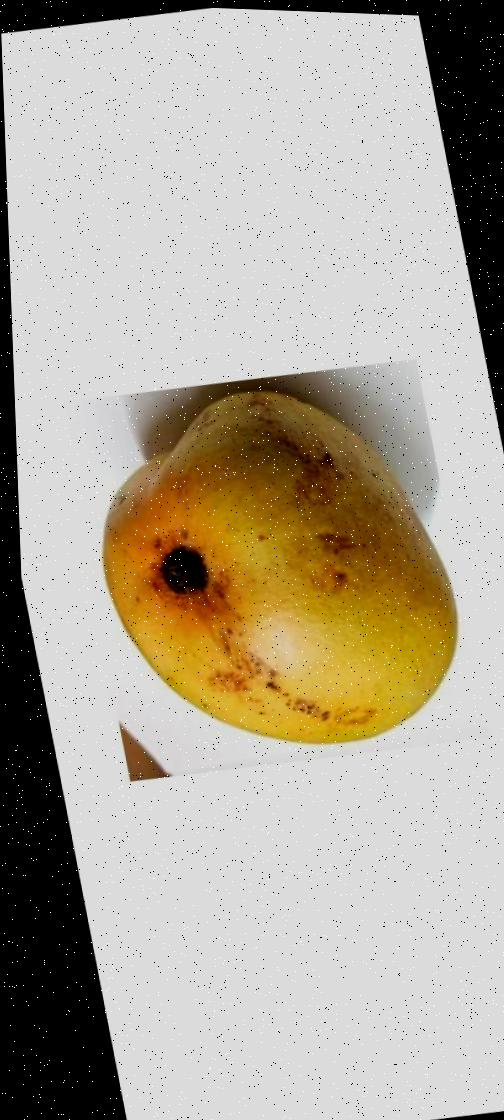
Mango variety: Bari-11